History of cinema of China

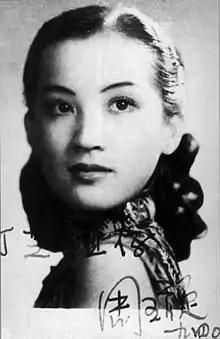
Zhou Xuan, an iconic Chinese singer and film actress

The Japanese invasion of China in 1937, in particular the Battle of Shanghai, ended this golden run in Chinese cinema. All production companies except Xinhua Film Company ("New China") closed shop. A large number filmmakers left to join the War of Resistance, with many going to the Nationalist-controlled hinterlands to join the Nationalist film studios Central Motion Picture Studio or China Motion Picture Studio. A smaller number went to Yan'an or Hong Kong.